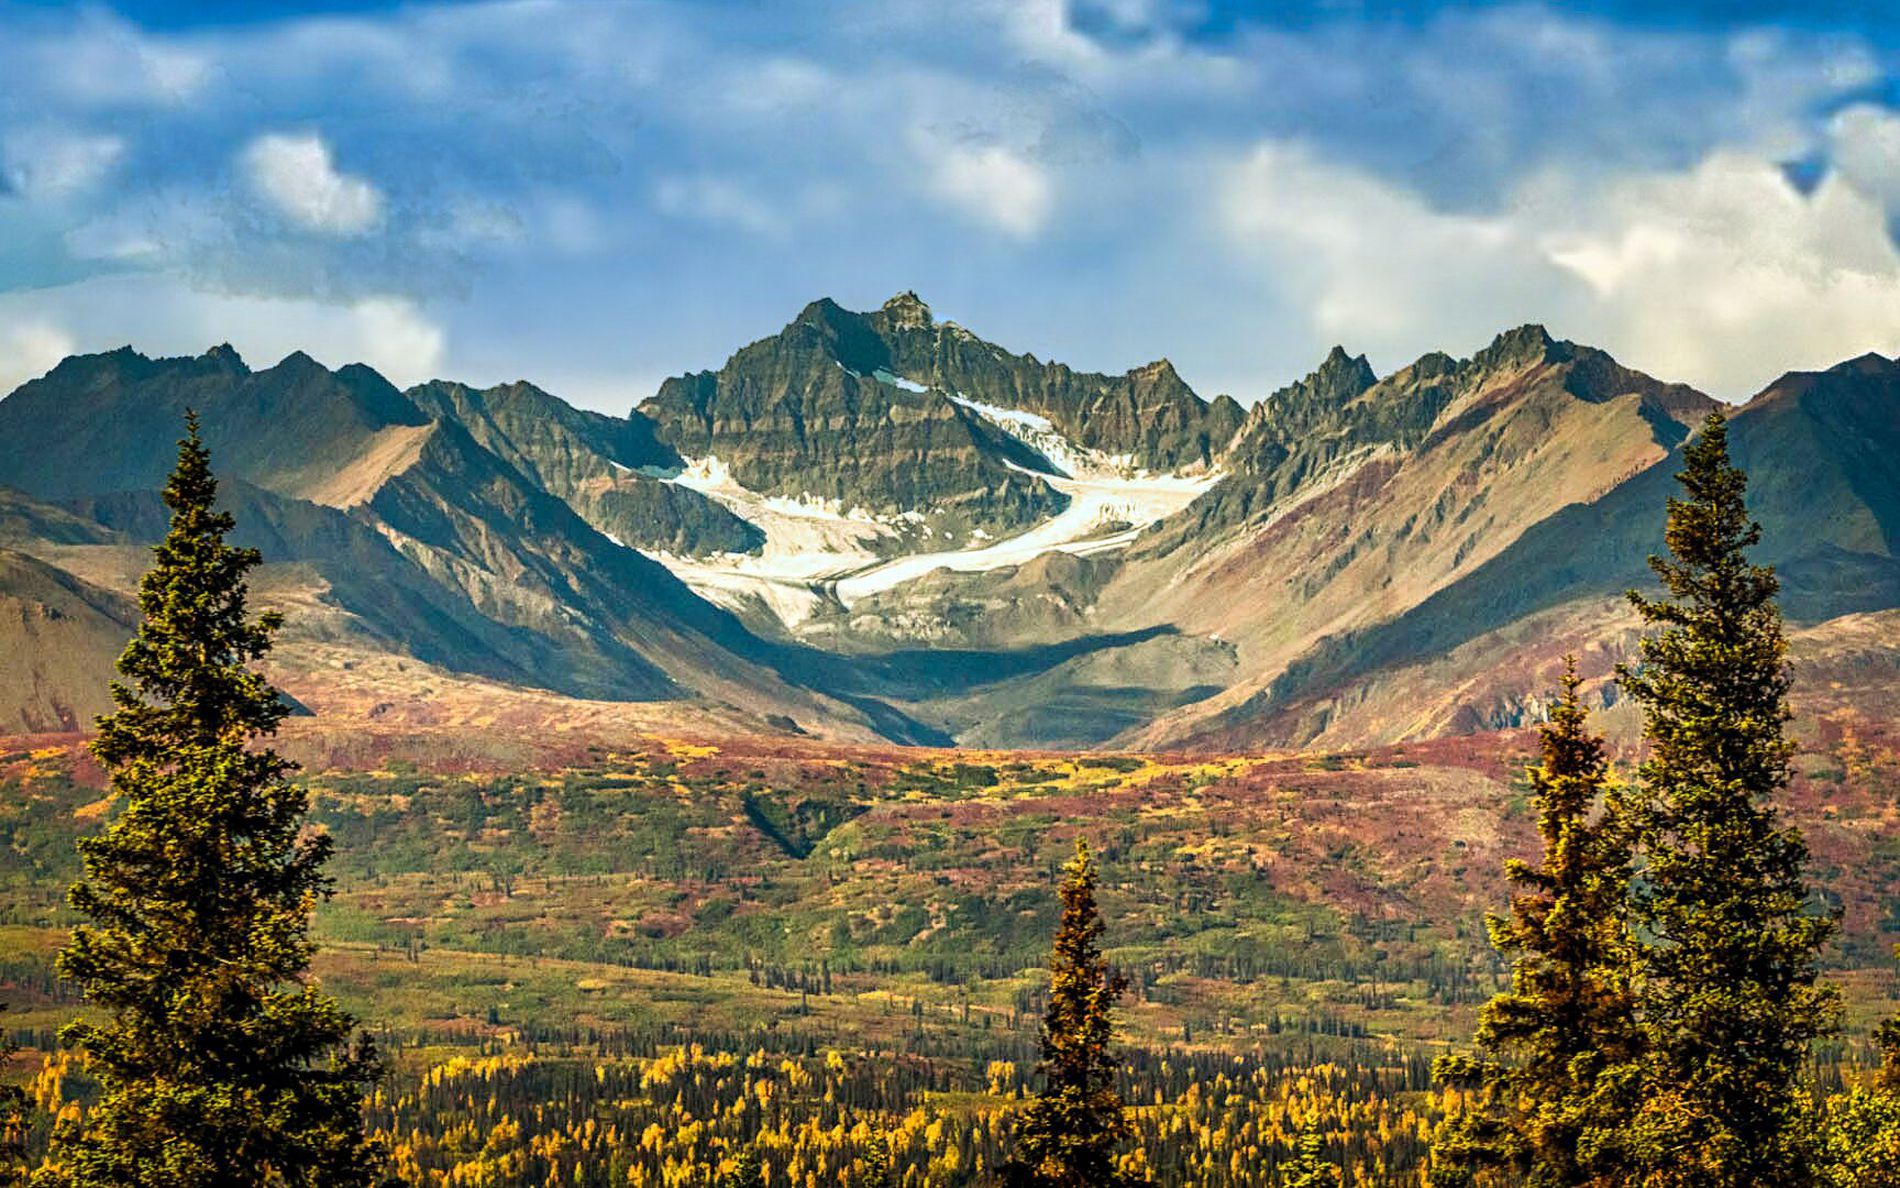
Glacial Majesty
image showcases a breathtaking mountainous landscape, likely captured during early autumn. Towering, rugged peaks dominate the background, with a prominent glacier nestled between them, cascading down toward the valley.
scene is one of magnificent alpine wasteland, presumably placed in some solitary national park or mountain area. Crisp, jagged summit peaks tower ascetically into the air, rocky faces streaked with the leftovers of a diminishing glacier set at high in some valley.
Overall,
Labels: Nature, Outdoors, Scenery, Landscape, Plant, Tree, Mountain, Mountain Range, Fir, Peak, Wilderness, Panoramic, Conifer, Pine, sky